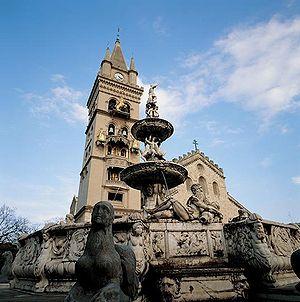
Giovanni Angelo Montorsoli, né à Florence vers 1507 et mort le 31 août 1563, est un religieux et un sculpteur italien du Cinquecento. Il fut l'apprenti de Michel-Ange, et contribua à répandre l'art toscan dans le sud de l'Italie et jusqu'en Sicile, notamment à Messine.